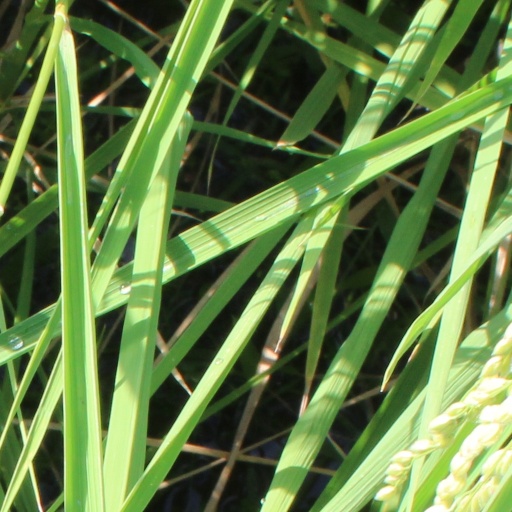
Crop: rice